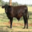
Label: cattle